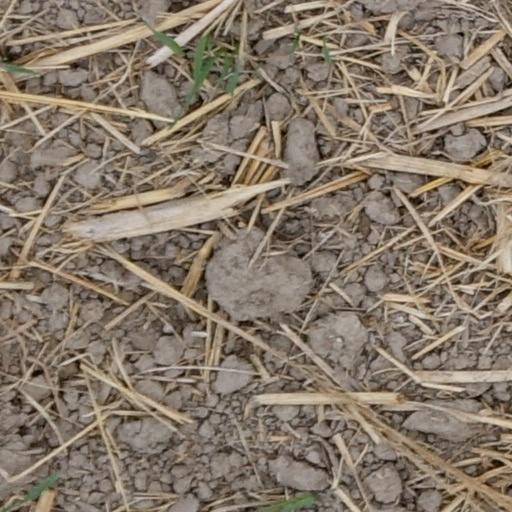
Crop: wheat